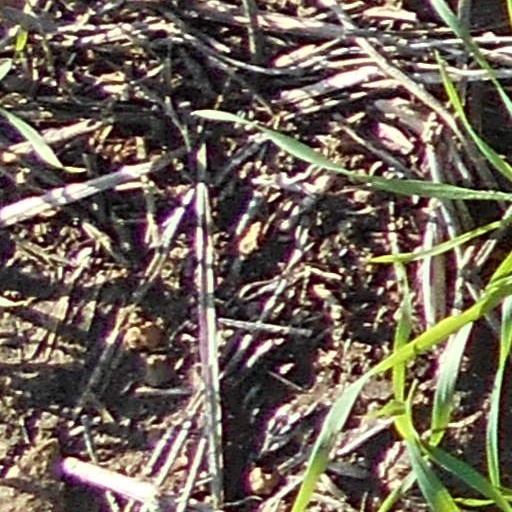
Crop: wheat